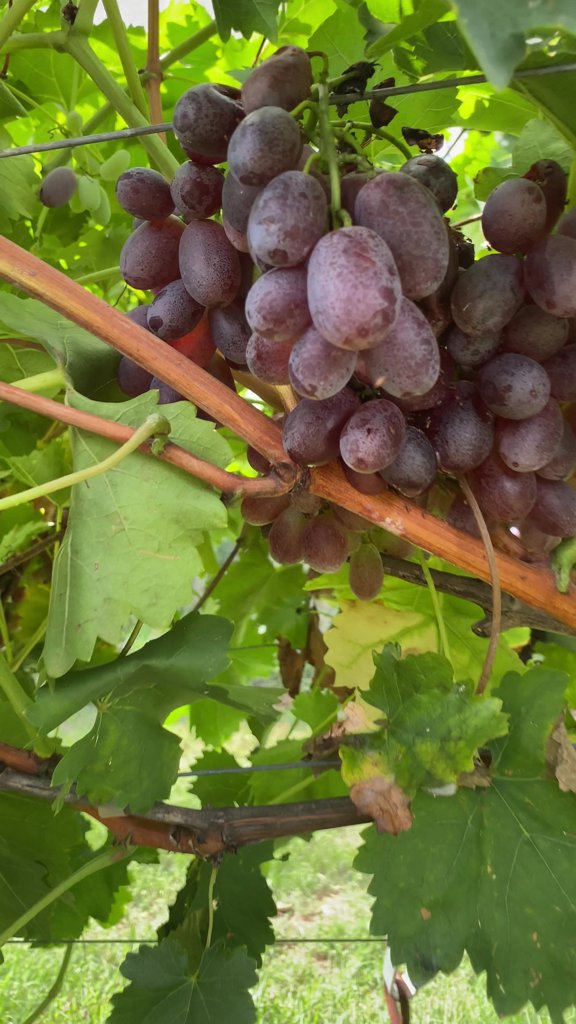
Berries visible: 53
Grape clusters: 2